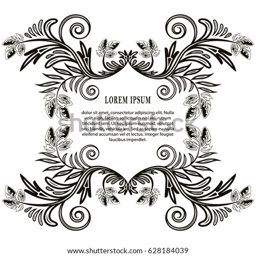
monochrome frame of leaves and curls .